Traiteur (culinary profession)

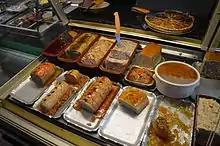
Modern "traiteur" stall

Today in France, a "traiteur" is a catering business devoted to take-out food and service of banquets. Many "traiteurs" also undertake home delivery. Generally there is no seating on the business premises; a few "traiteurs" may have very limited seating. Especially in market towns, where there is competition, "traiteurs" take great pride in the beauty of their window displays. "Traiteur" 'departments' are now common in "supermarchés", the equivalent of the US/UK delicatessen. The staple of this type of business is an array of salads, cold meat and seafood dishes. In 2018, 10,090 "traiteurs" operated in France.